Arsenal de Llavallol

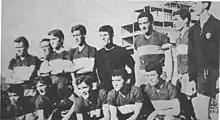
Team of Arsenal (with the Boca Juniors shirt) that won their only official title, 1964 Primera D

In 1964 Arsenal won their first official title after beating Ituzaingó 3–2 on aggregate. The legend "The Boca Juniors school is the champion" appeared in the headlines of "Crónica" newspaper. The squad, coached by Rogelio Mu­ñiz under the permanent supervision of Adolfo Pedernera and with an average age of 22, played 29 matches, winning 20 with 6 losses. Angel Rojas (who would later become a Boca Juniors star) and Oscar Pianetti were the most notable players of the team that achieved promotion to Primera C.